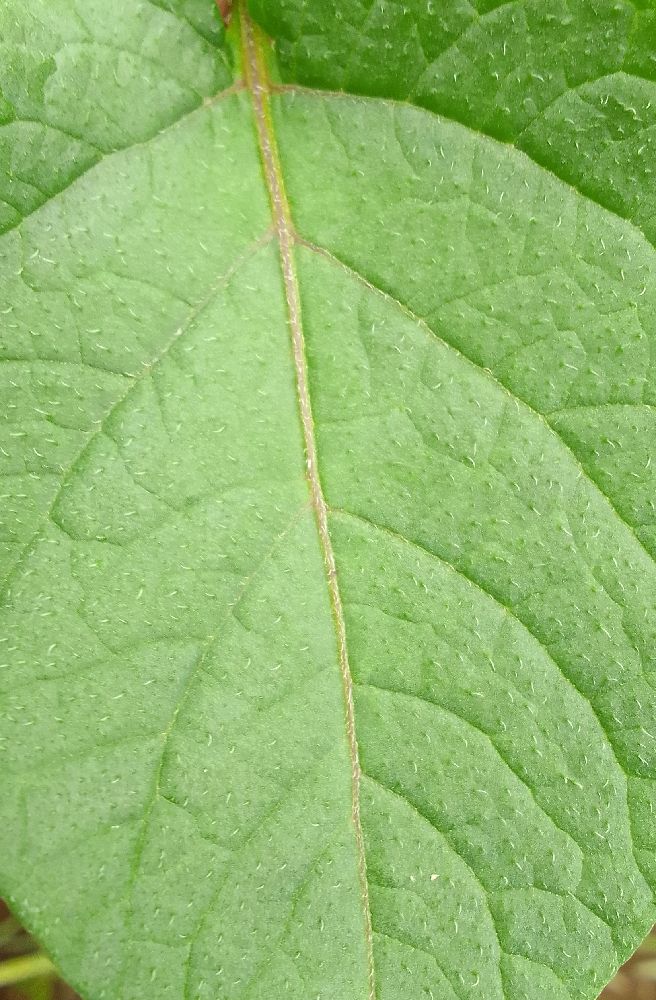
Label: Healthy